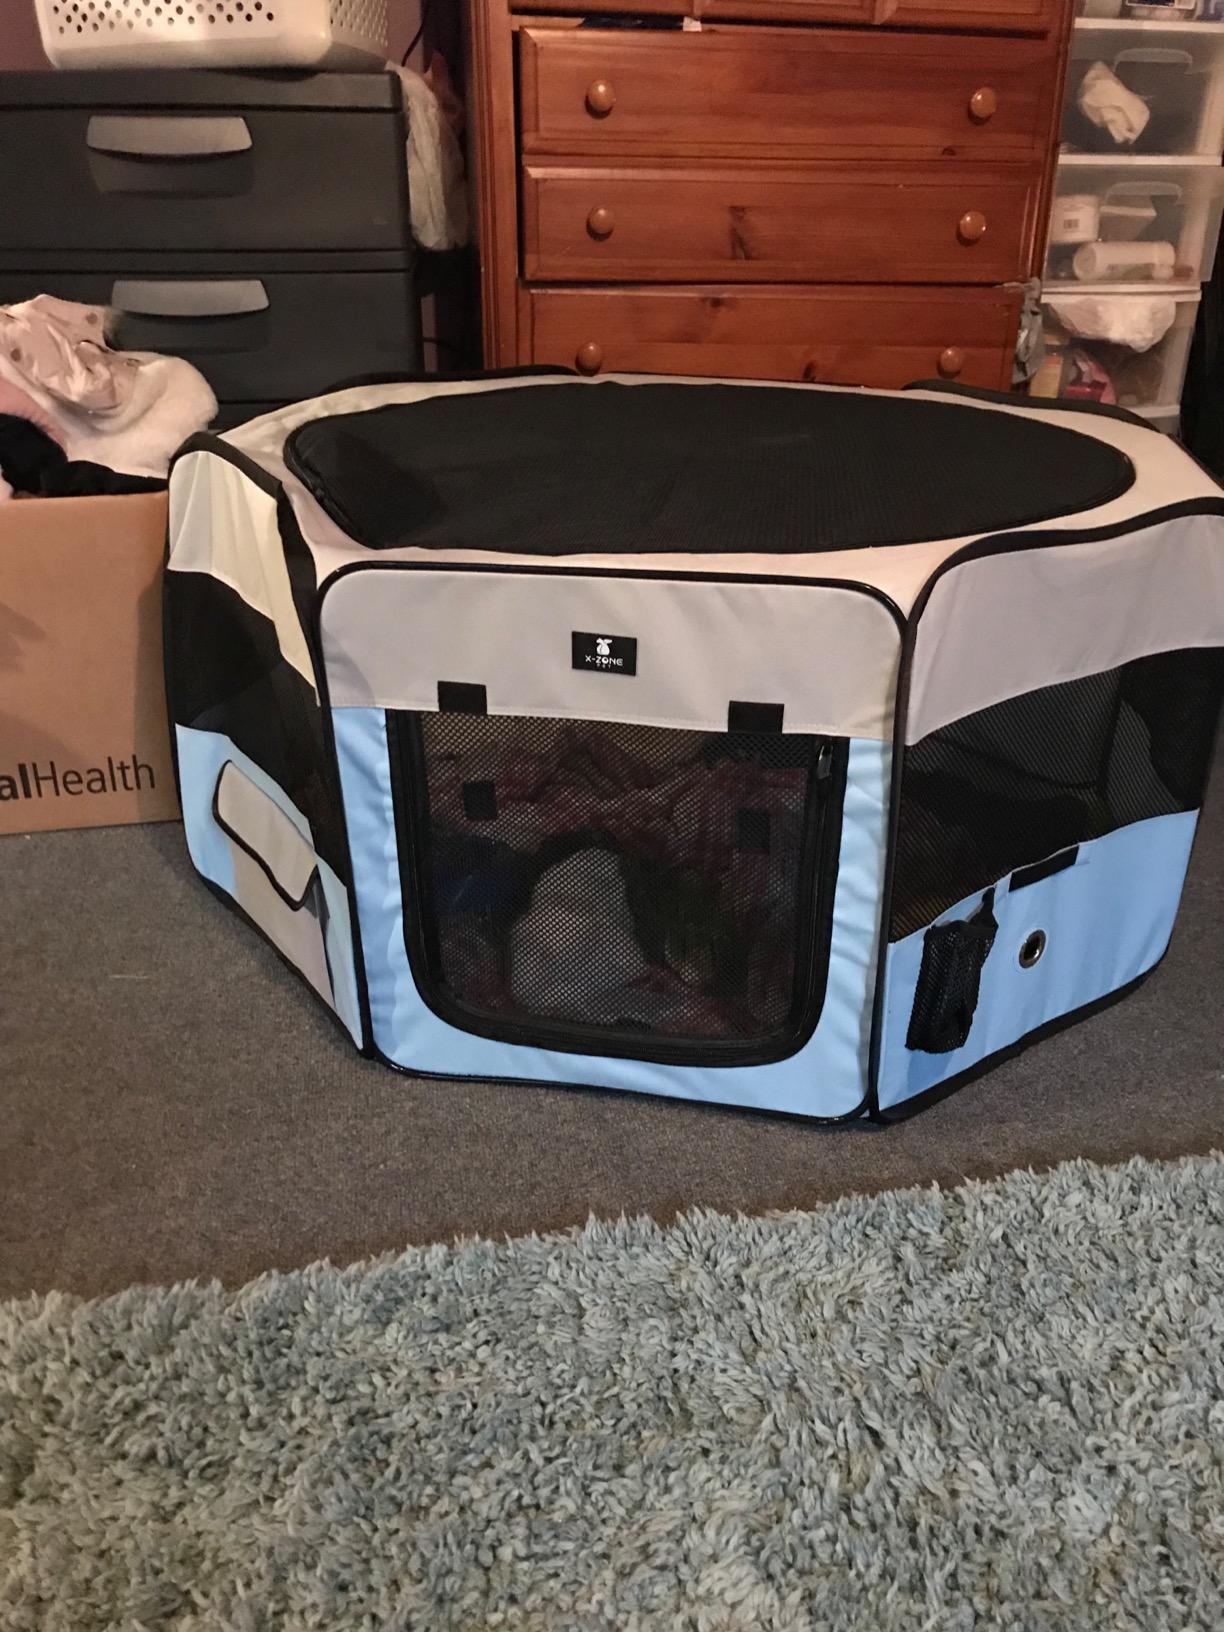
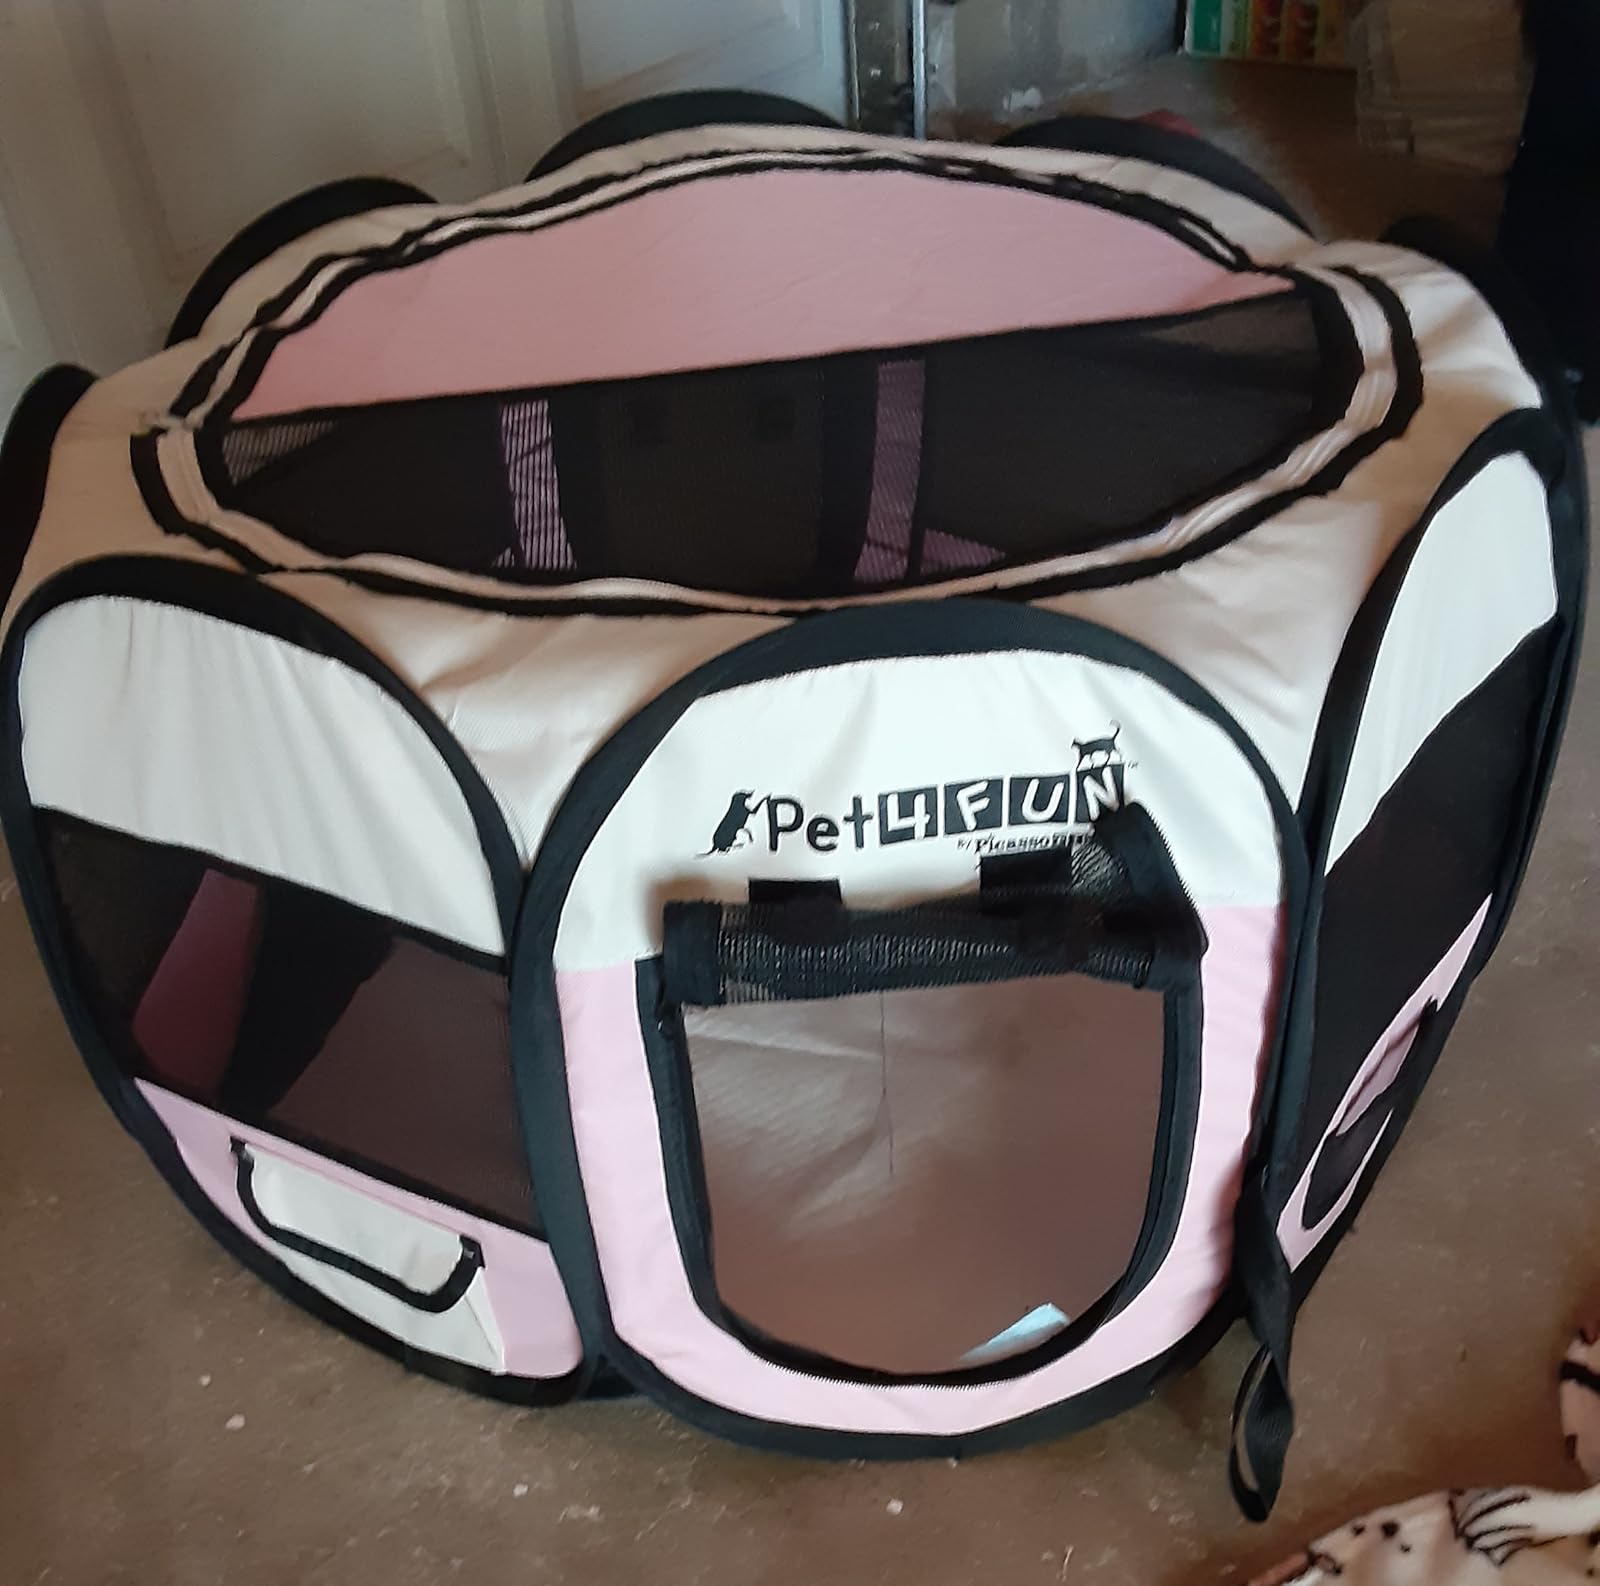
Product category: items_kennel
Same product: no